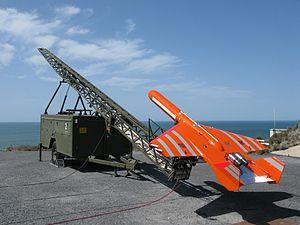
Un drone cible est un véhicule aérien sans pilote, généralement radiocommandé, généralement utilisé dans la formation des équipages antiaériens.
Le SCR SCRAB est un drone cible de fabrication espagnole.